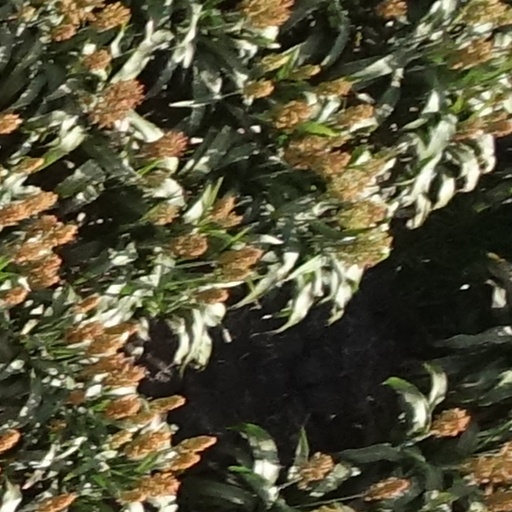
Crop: sorghum